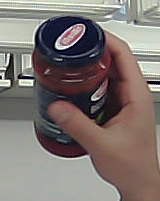
Product: barilla_pomodoro